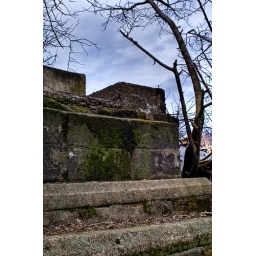
An old stone wall @ third ward park in Passaic.